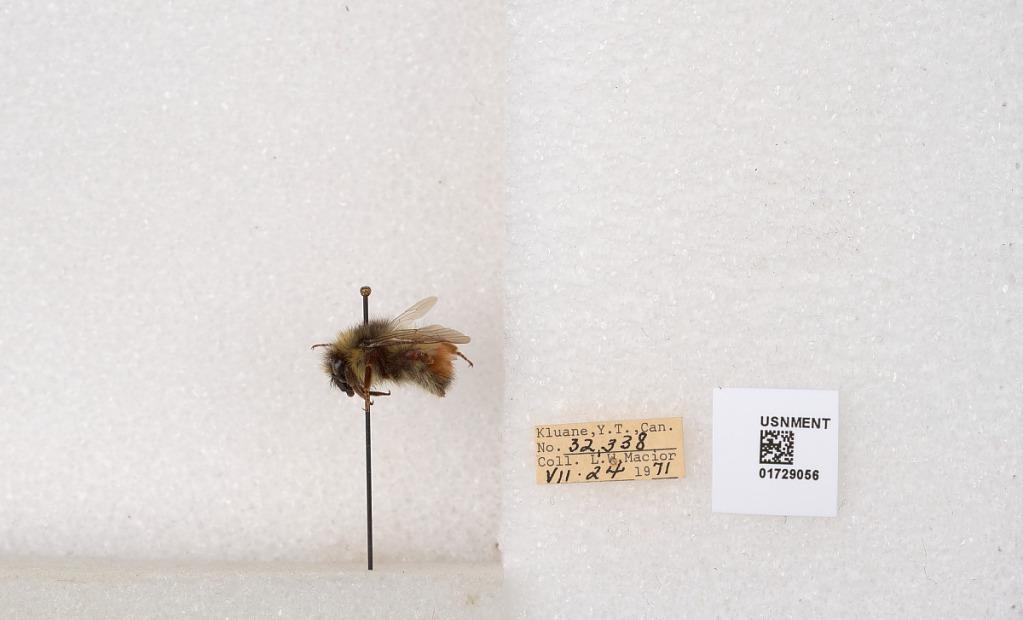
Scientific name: Bombus flavifrons Cresson
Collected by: L. Macior
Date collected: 1971-7-24
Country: Canada
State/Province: Yukon Territory
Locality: Kluane National Park and Reserve
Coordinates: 60.7493, -139.504